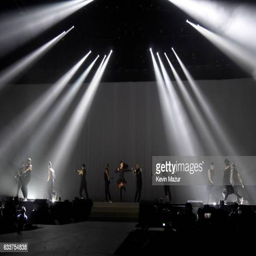
pop artist performs on stage during the tour opener